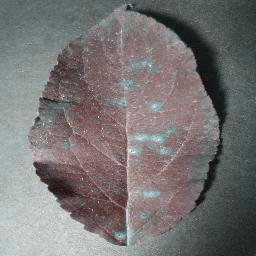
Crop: apple
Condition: cedar_rust